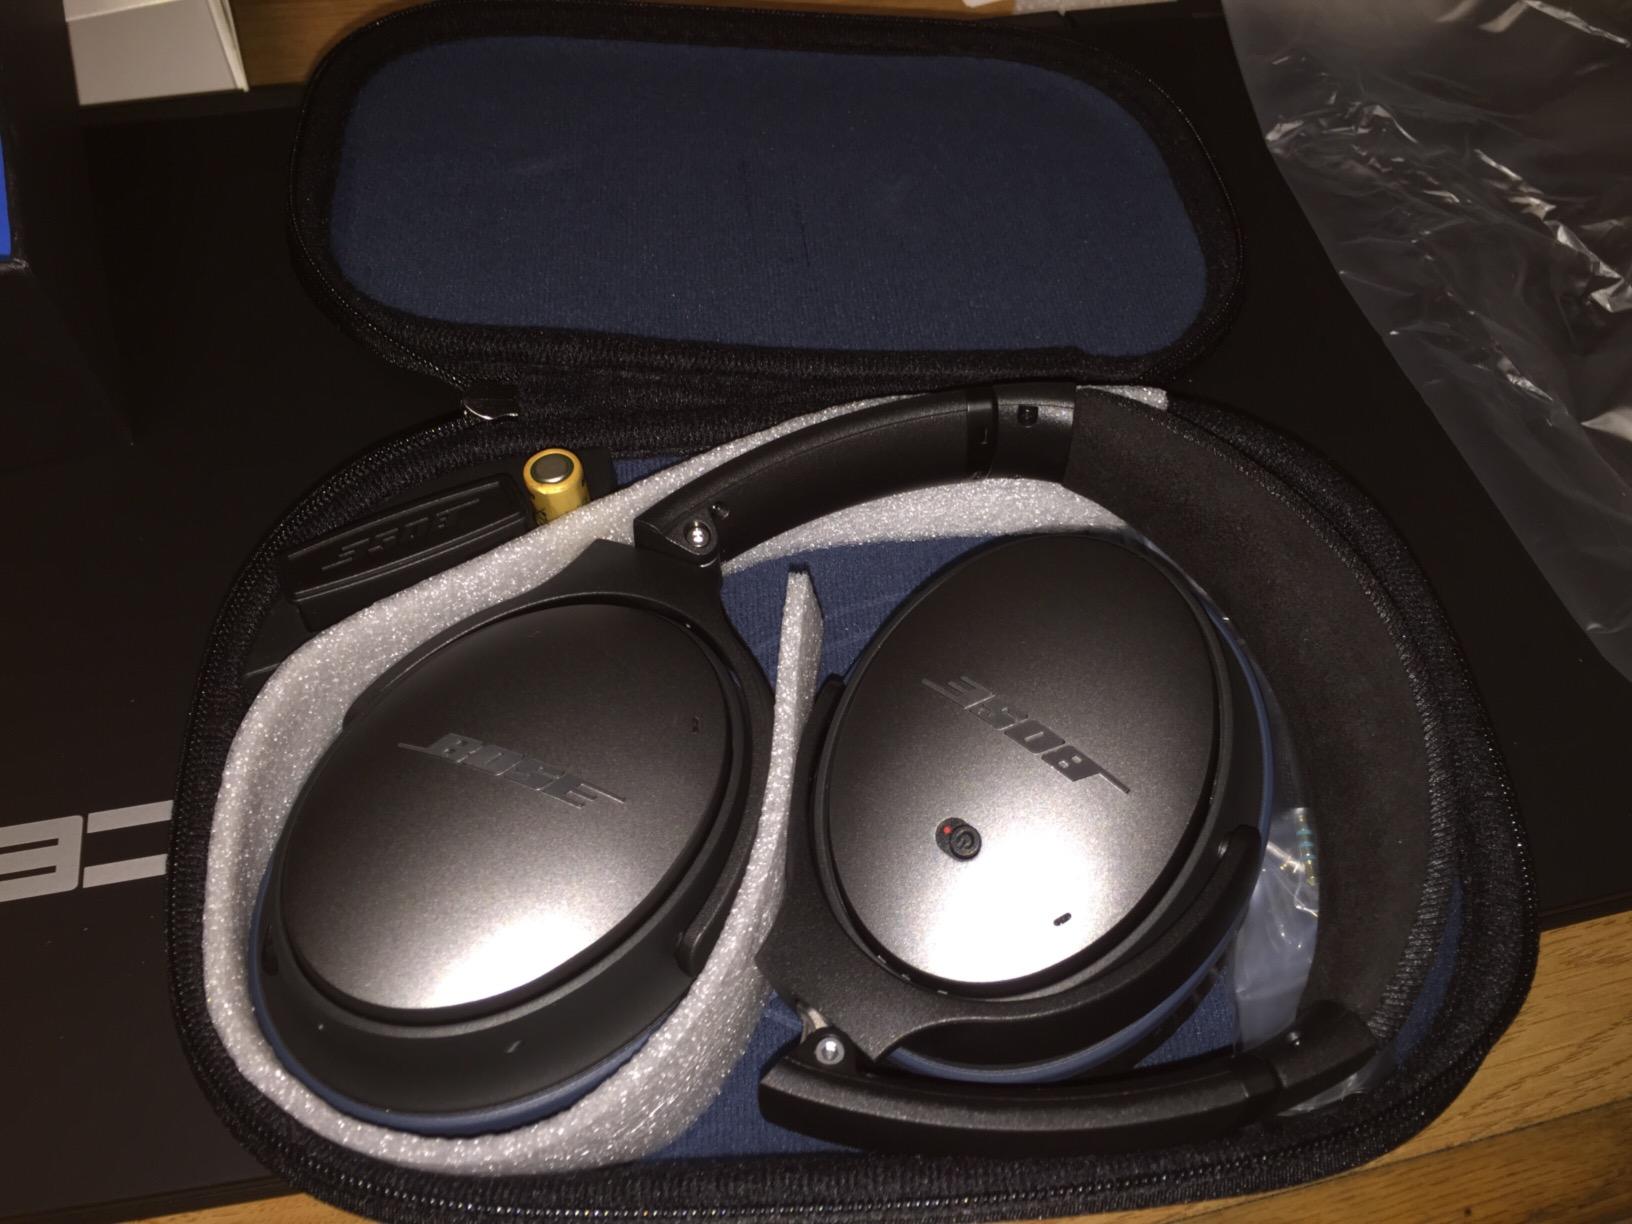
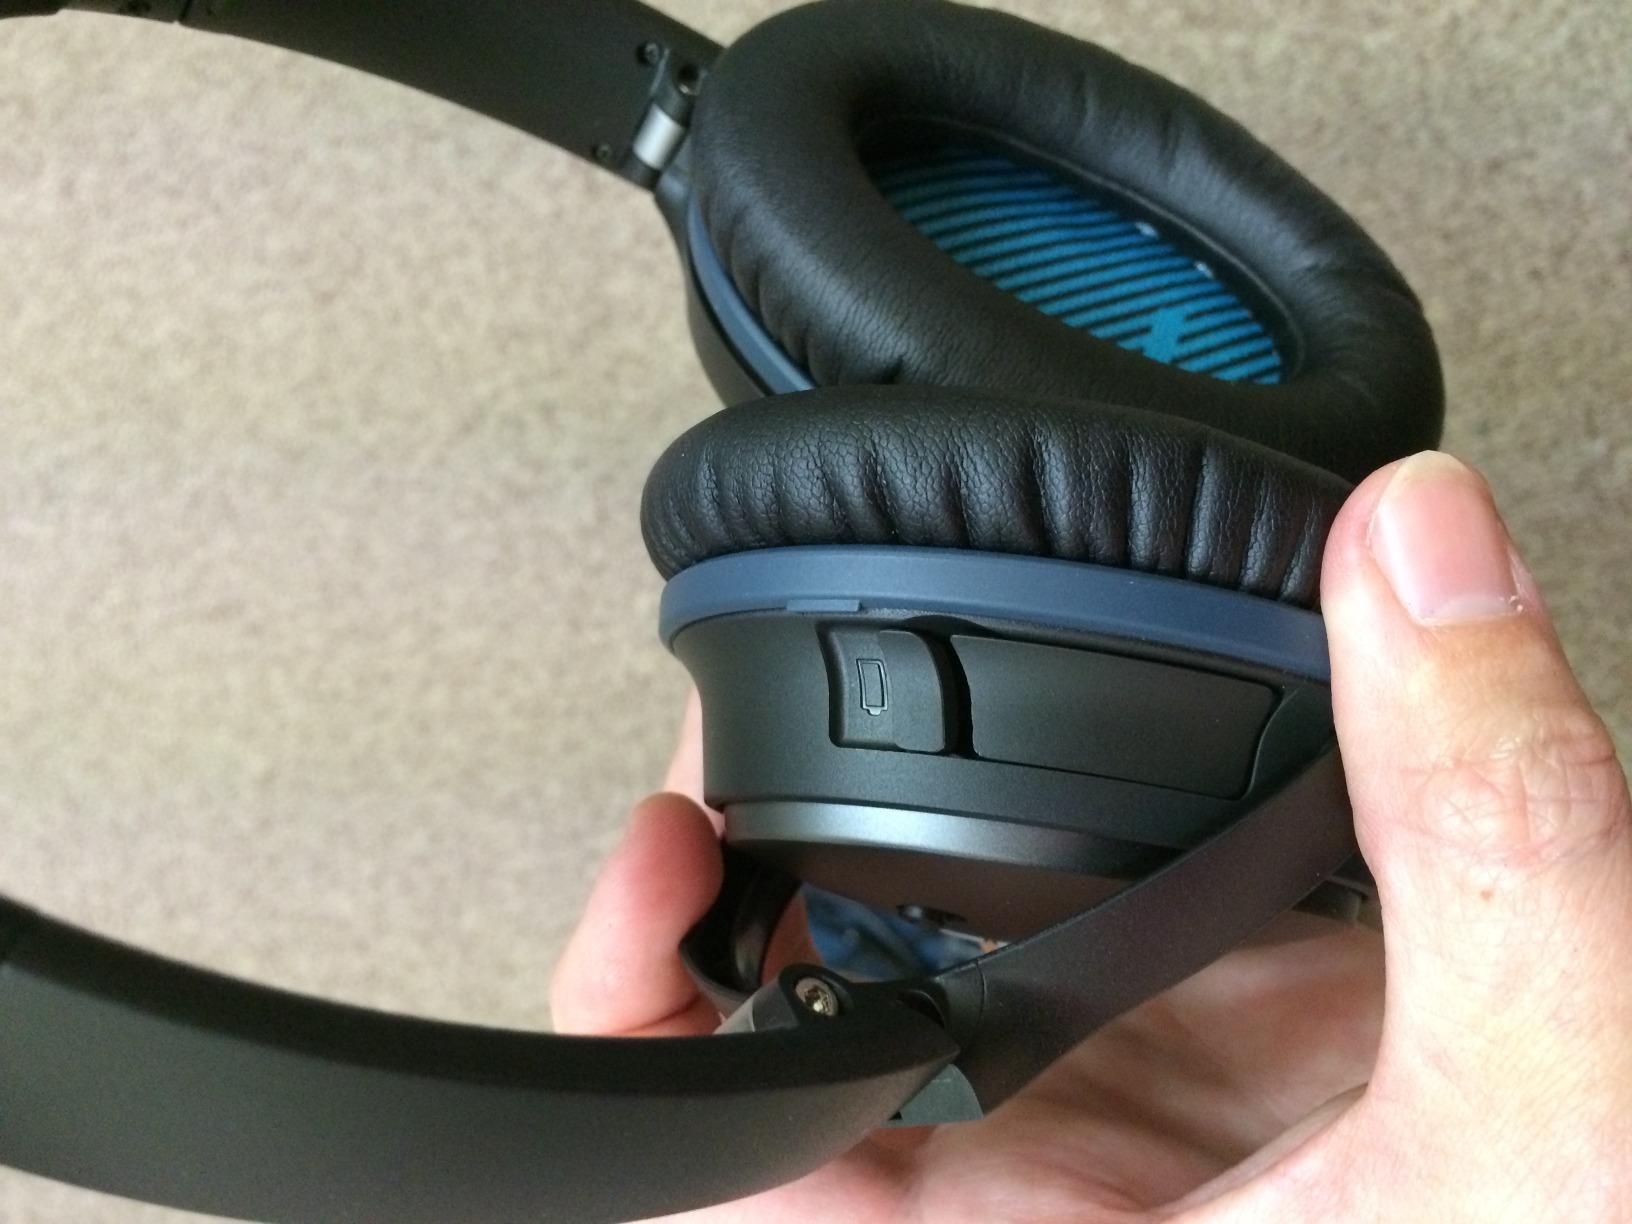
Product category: headphones
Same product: yes